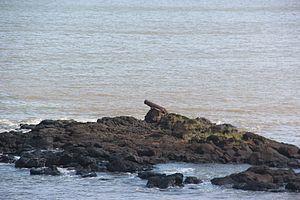
Canon allemand de Bimbia. Cameroun.
Le port négrier de Bimbia est un vestige de la traite négrière dont il représenterait 10% du trafic. Il se trouve à Dikolo, une localité de Bimbia au Cameroun.
Liste de monuments du Cameroun.